Zena Skinner

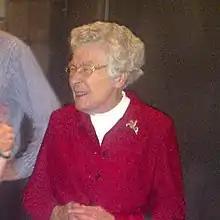
in 2011

Zena Skinner (27 February 1927 – 6 March 2018) was a British chef, writer, and cookery expert on television and radio.